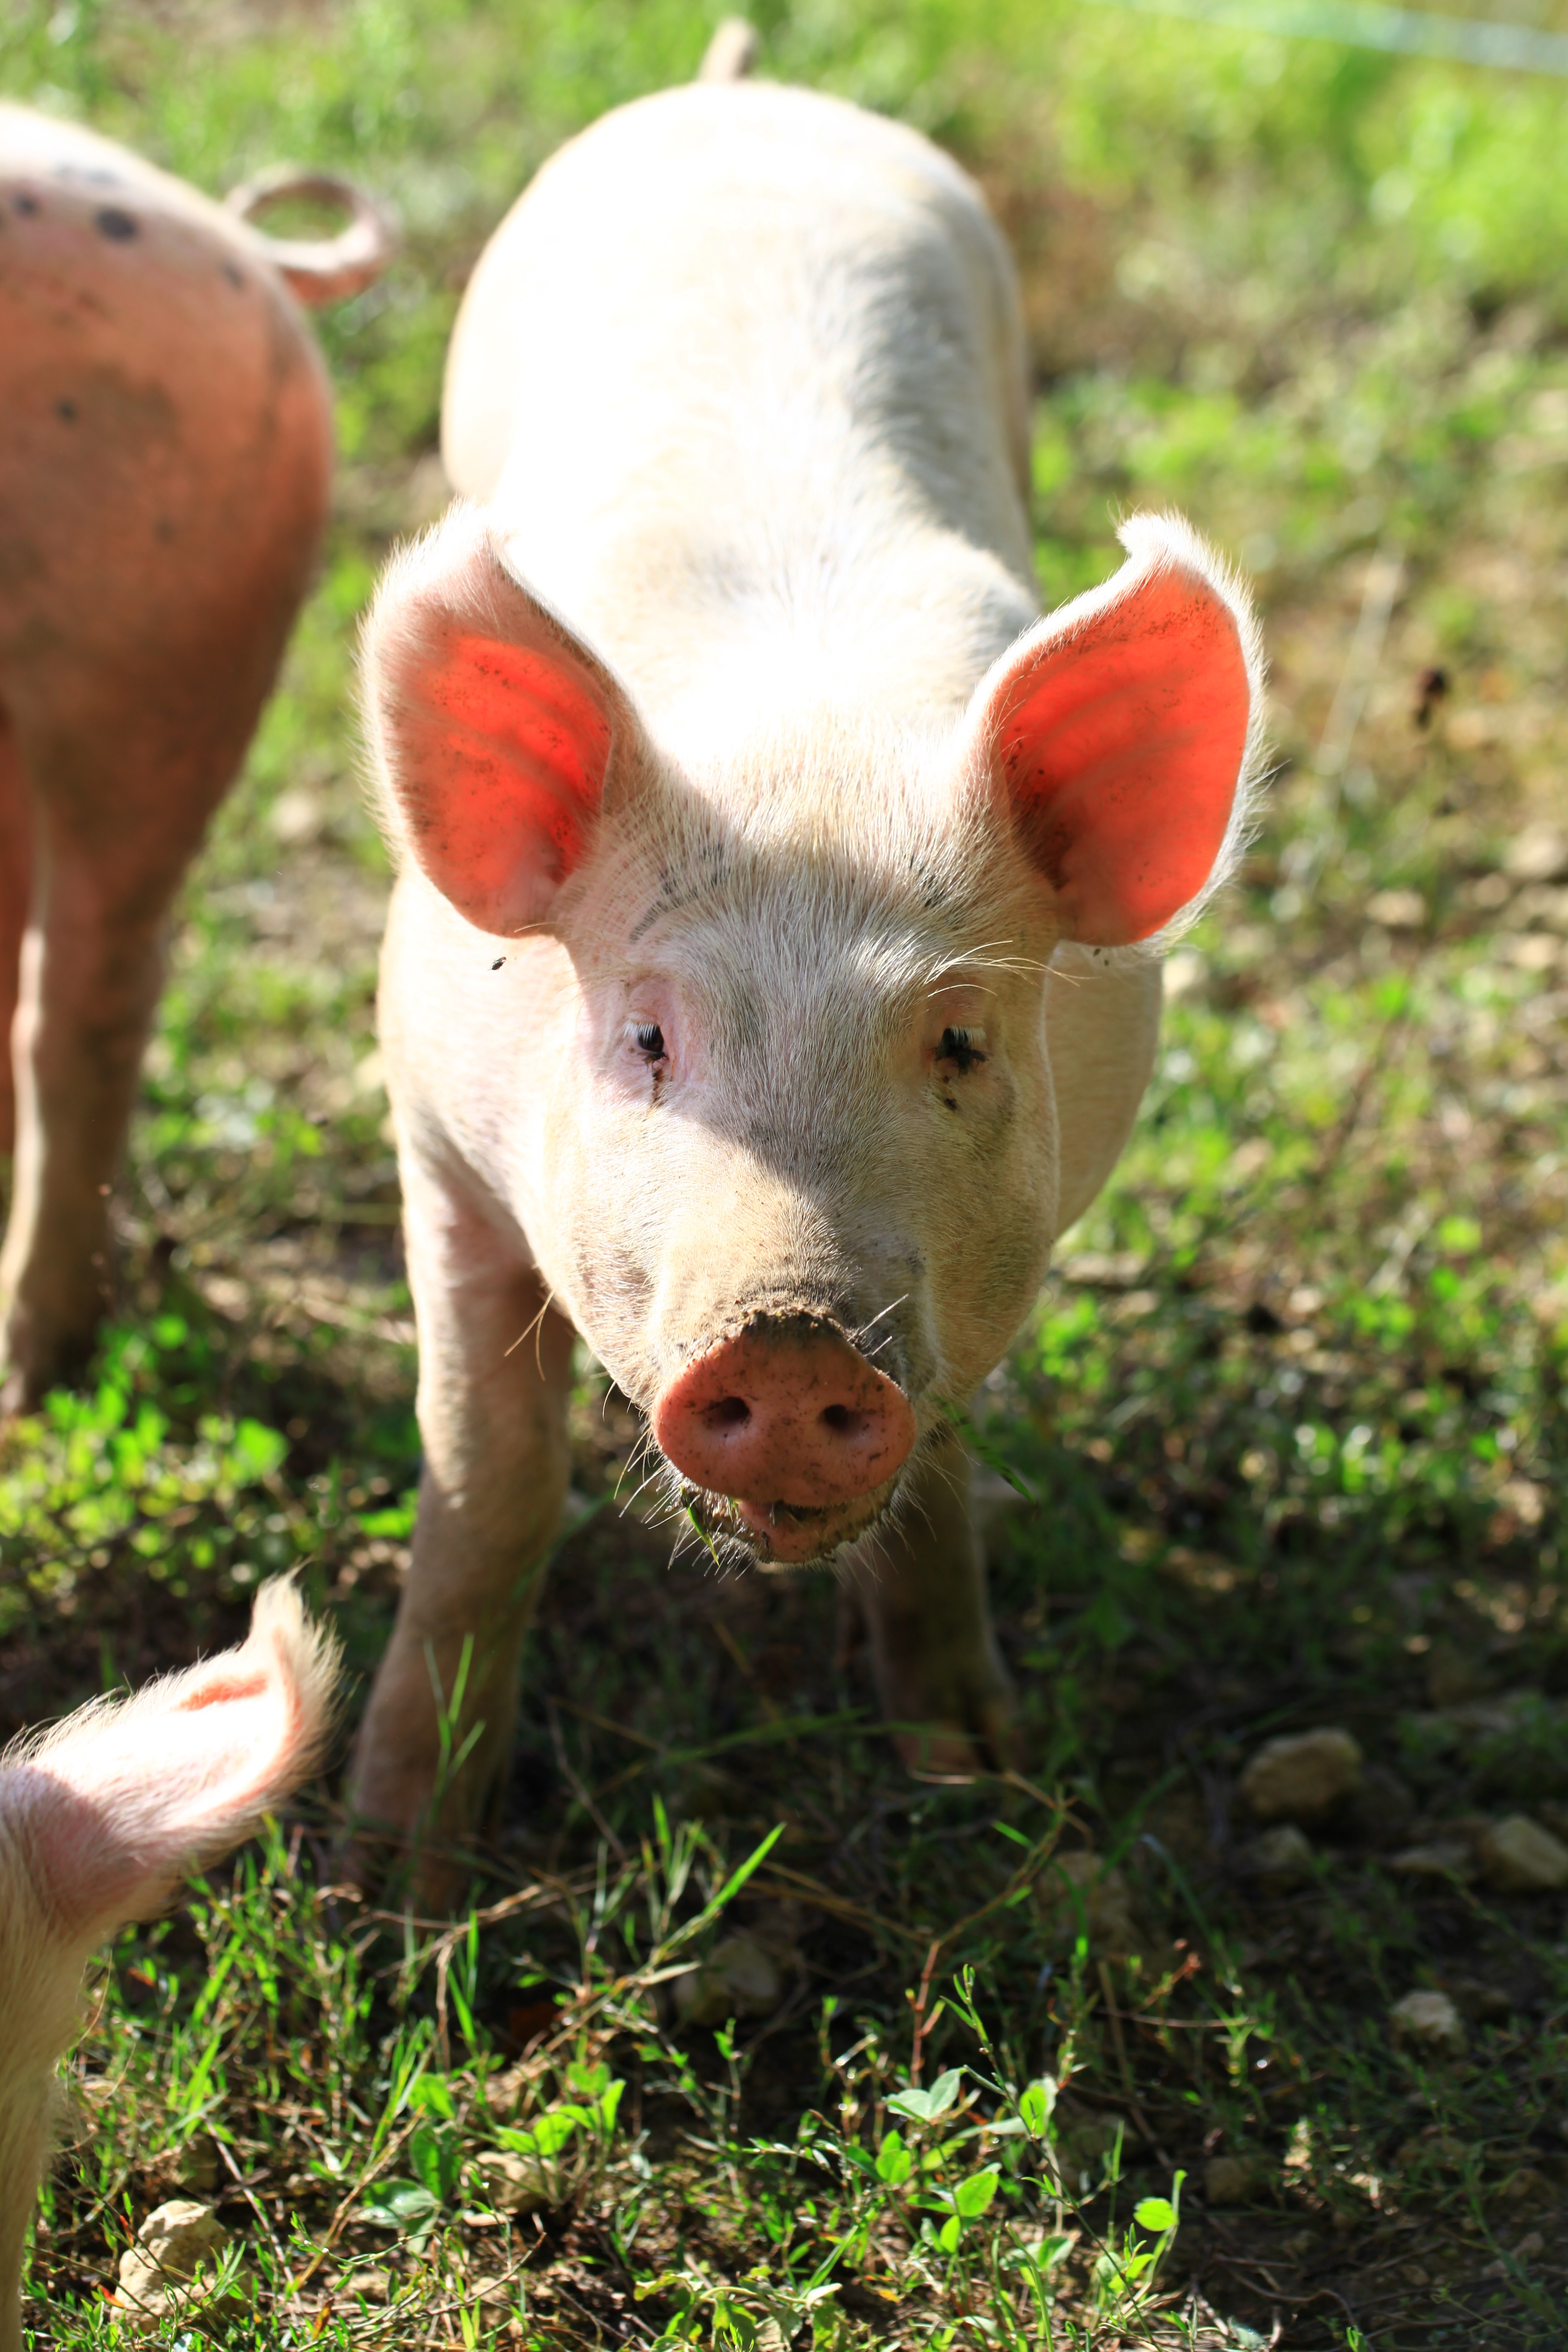
grass, farm, meadow, pasture, grazing, mammal, pink, fauna, vertebrate, pig, breeding, domestic pig, cattle like mammal, pig like mammal